Ekebergparken Sculpture Park

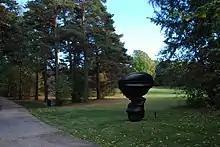
Walk in sculpture park by "Cast Glances" by Tony Cragg

Ekebergparken Sculpture Park is a sculpture park and a national heritage park close to Ekebergrestauranten with a panoramic view of the city at Ekeberg in the southeast of the city of Oslo, Norway.